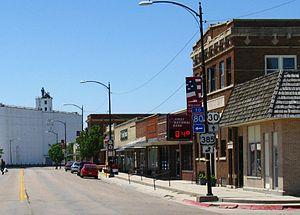
La ville de Chappell est le siège du comté de Deuel, dans l’État de Nebraska, aux États-Unis. Elle comptait 929 habitants lors du recensement de 2010.